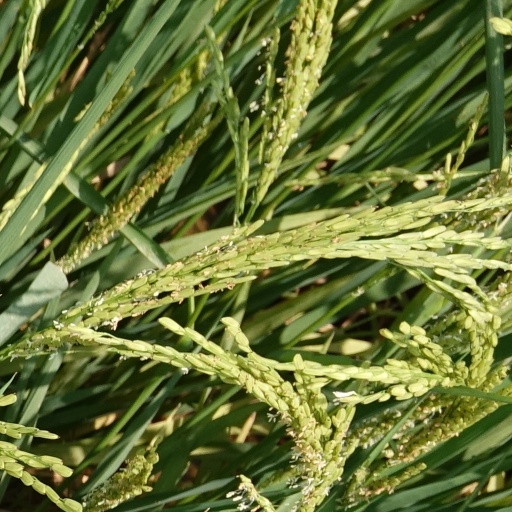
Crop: rice